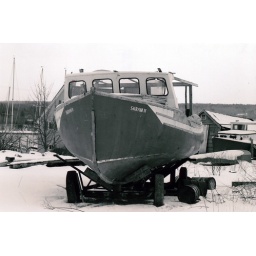
Just one of many abandoned fishing boats striped of parts in the area. Taken with Kodak BW400CN 35mm in a Minolta-370